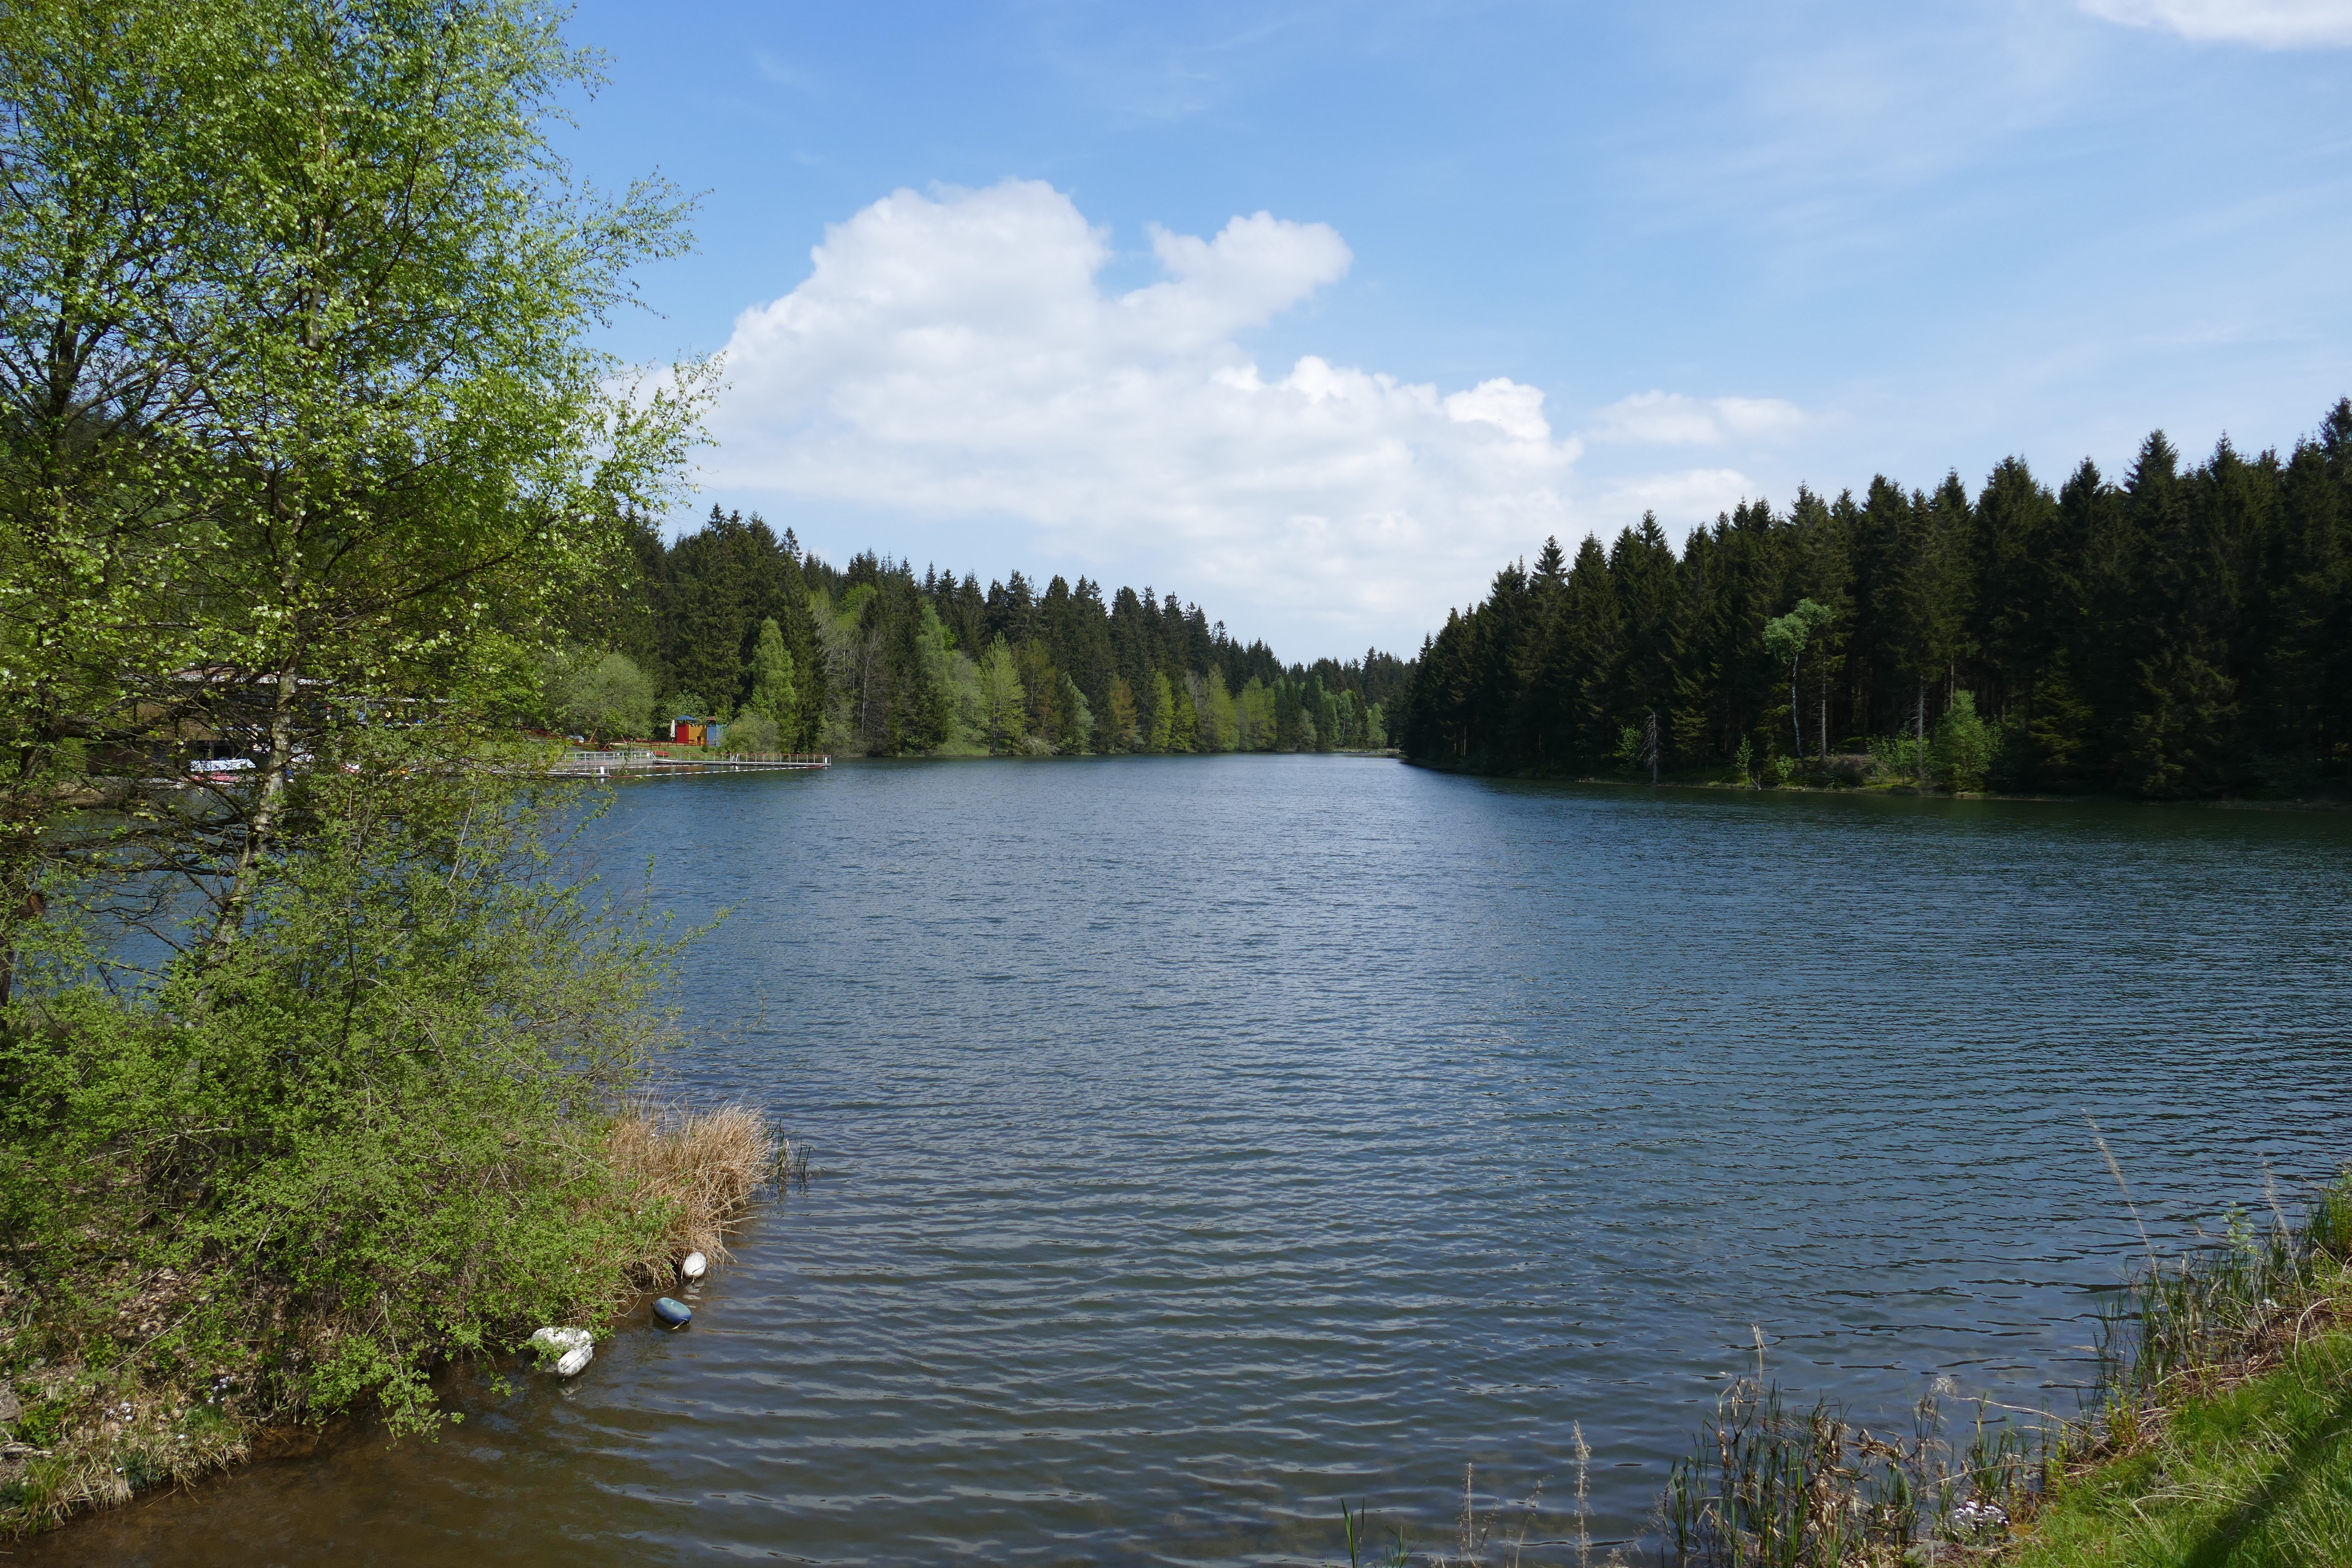
water, nature, forest, lake, river, pond, reservoir, waterway, body of water, bank, loch, tarn, grumbach pond, hahnenklee